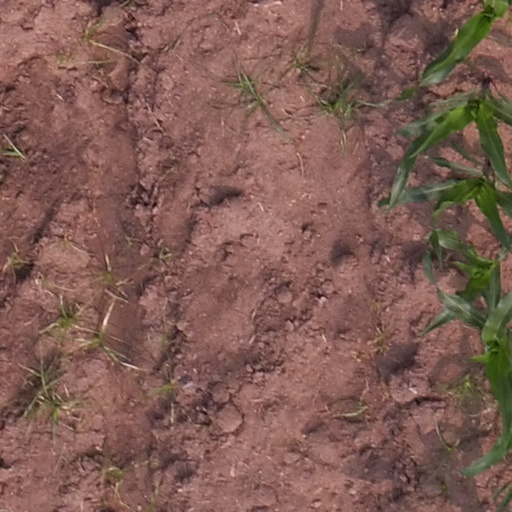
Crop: maize; corn